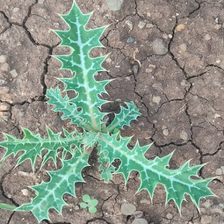
Weed species: Bilayat_(Mexicana_Argemone)